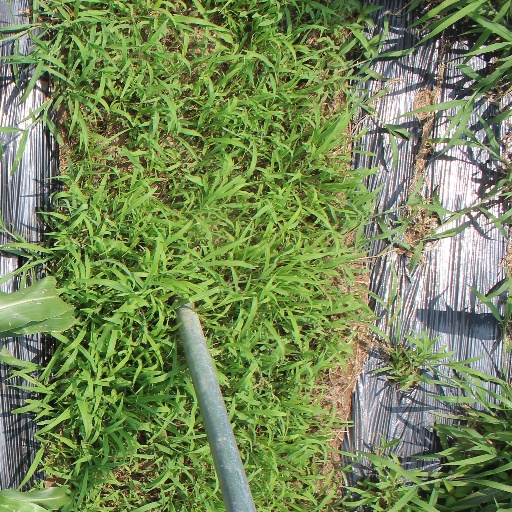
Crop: sorghum